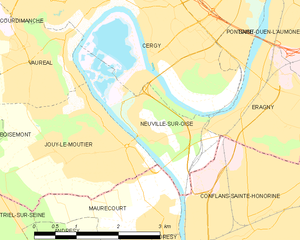
Carte des communes françaises Neuville-sur-Oise